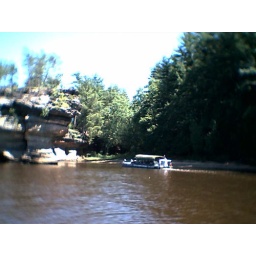
Rock formation called the sugar bowl. Another tour boat slowly going around the rock island.